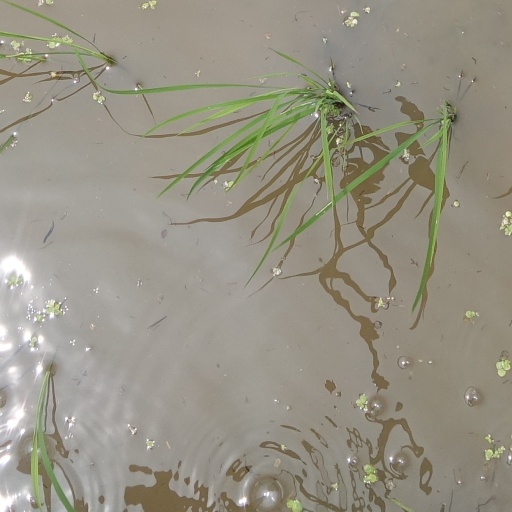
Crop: rice